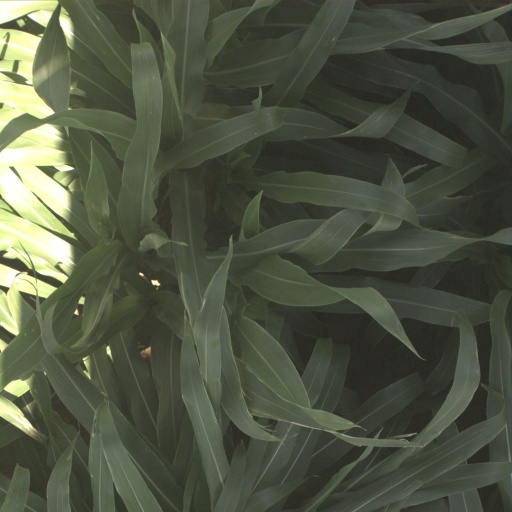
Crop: sorghum